Independent Movement of Absolute Renovation

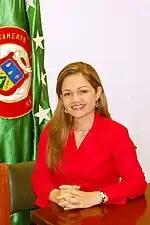
Martha Cecilia Alzate, Former deputy of Risaralda

In the regional elections of 2007, the MIRA party obtained for the first time a mayorship. Carlos Enrique López was elected as mayor of the Calarcá municipality in the Quindío department. Martha Liliana Agudelo, Martha Cecilia Alzate and Guillermina Bravo Montaño were elected as deputies of the Quindío, Risaralda and Valle del Cauca departments, respectively. Besides, the MIRA party obtained 35 councillors and 265 other curule seats.